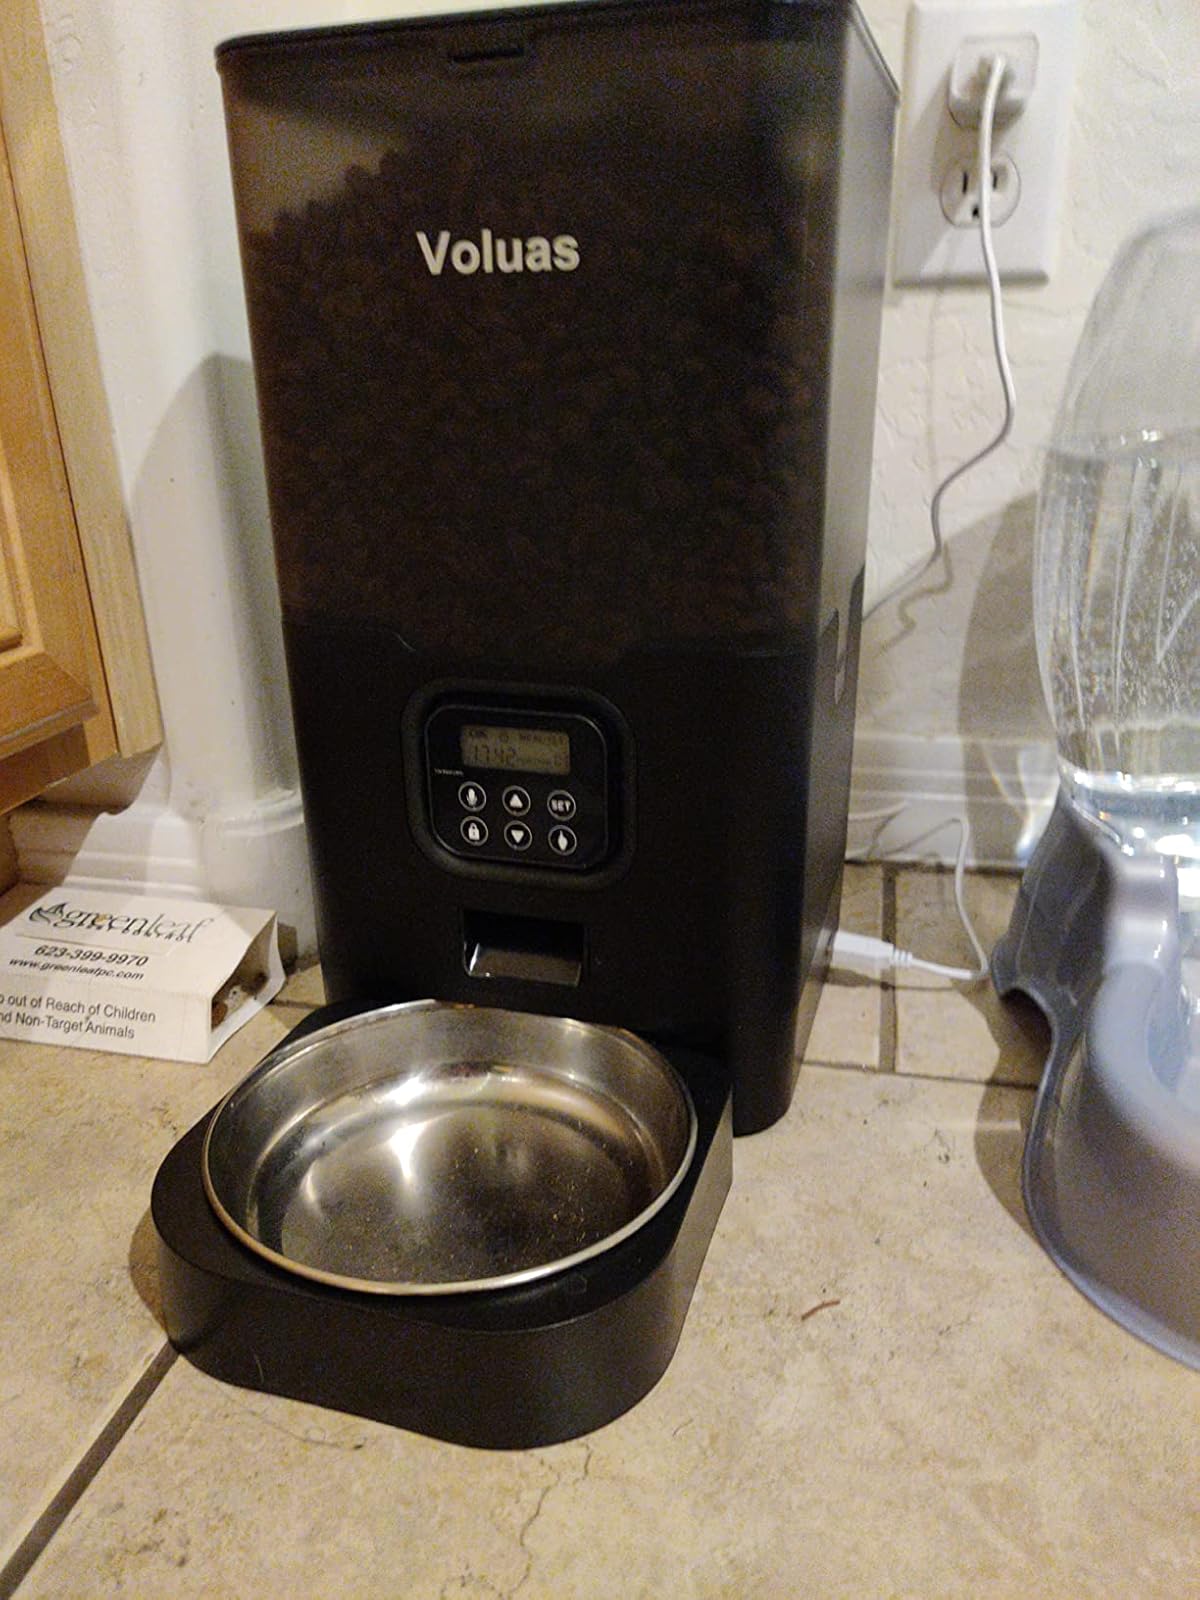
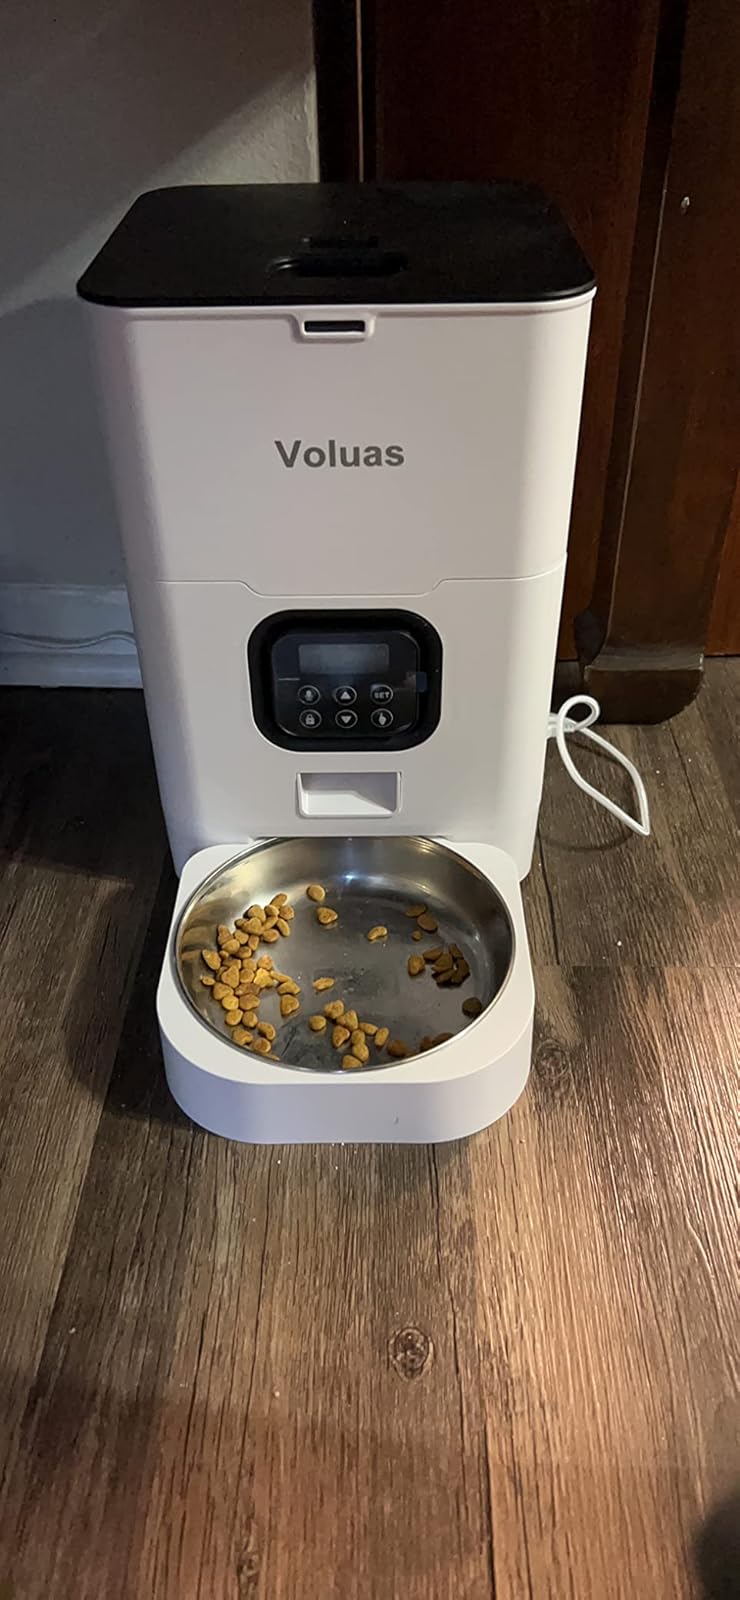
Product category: items_feeder
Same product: no